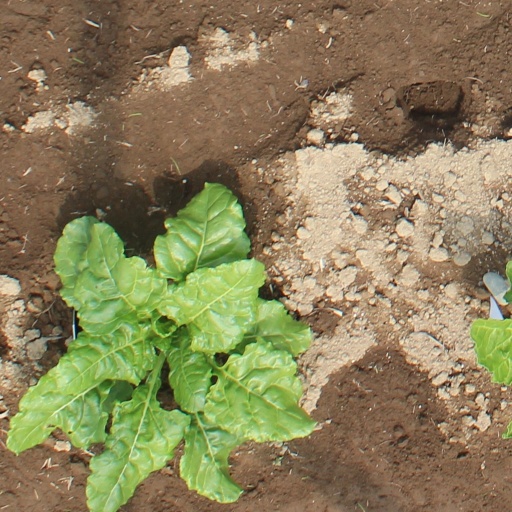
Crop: sugar beet